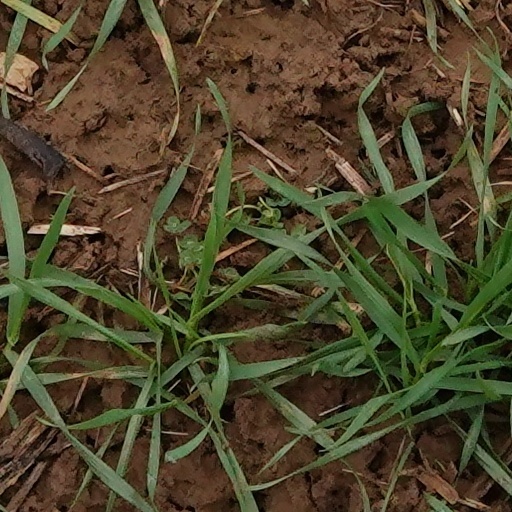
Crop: wheat